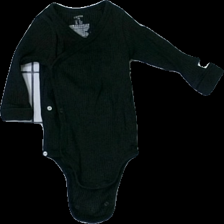
View: front
Type: Top
Category: Children
Brand: Lindex
Colors: Black
Material: 100% Cotton
Pattern: Other
Size: 62
Price range: 50-100
Recommended usage: Reuse